Santi Simone e Giuda, Spoleto

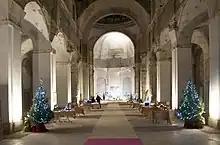
Nave of the deconsecrated church

The Franciscan order had grown in popularity since the death of St Francis in 1226. Simone, a young man from a prominent family from the hamlet of Collazone near Todi, like St Francis before him, forsook his family's position and prestige to join the follower of St Francis. Simone was sent to proselytize in Germany and then to become Provincial Minister of the order in the Marches and later Umbria, under the guidance of Elias of Cortona (c.1183-1253), who was one of the Saint's original band of friars and after 1221 vicar general of the order of Friars Minor. Upon Simone's death in 1250, attributions of sanctity began to circulate. The Franciscans had by 1255 then achieved the canonization of at least four saints: Francis himself, Clare of Assisi, Elizabeth of Hungary, and Antony of Padua; the community of Spoleto who owned Simone's relics expected a similar elevation for him and begun construction of a larger church at this site in 1254 to house his relics, although dedicating the Church, transiently they thought, to the saints and apostles Simon and Jude ("Simone e Giuda"). But alas, despite the centuries, Simone da Collazone has never achieved sainthood, and thus the church remained dedicated to St Simon the Apostle. Simone's relics initially moved in the 19th-century to the Duomo, now reside in Sant'Ansano.